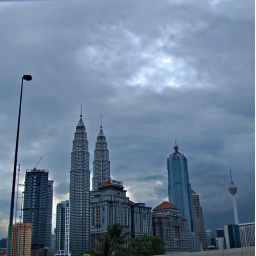
an over cast sky of KL taken from the elevated highway